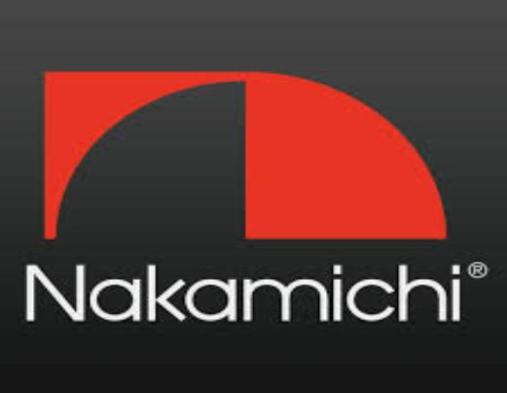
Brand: nakamichi-1
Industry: Necessities